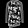
Label: Dress